François de Clermont-Tonnerre

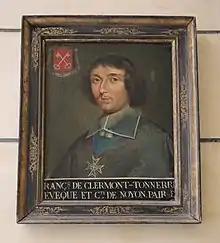

François de Clermont-Tonnerre (1629 – 15 February 1701) was a French aristocrat and cleric. He served as the Count of Noyon, Bishop of Noyon, a pair de France and a member of the Conseil d'État.